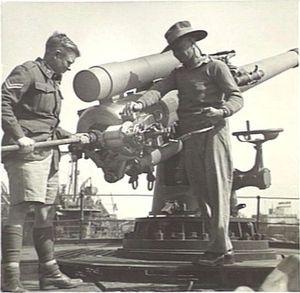
Le canon de marine de 4 pouces BL Mk IX était un canon de marine britannique disposant d’une vitesse initiale moyenne. Il fut introduit en 1916 comme arme secondaire sur les croiseurs de bataille de classe Renown et les "grands croiseurs légers" de classe Glorious, mais qui servit surtout comme armement principal sur les corvettes de la classe Flower tout au long de la Seconde Guerre mondiale.